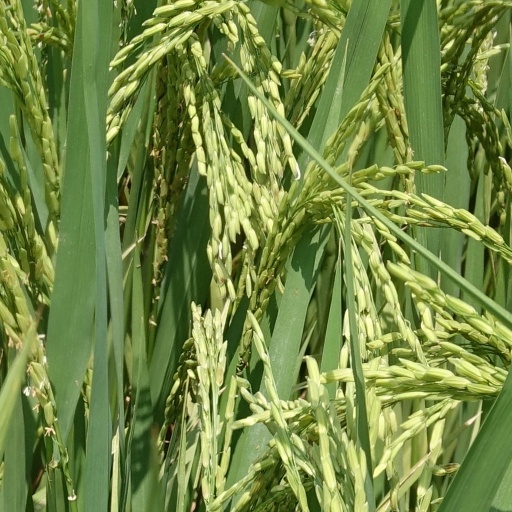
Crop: rice